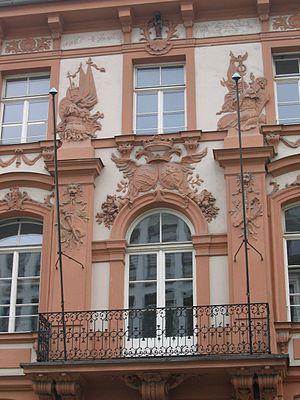
Le Palais Gise est un palais de ville de style rococo tardif situé à Munich. Il a probablement été construit vers 1760/1765 selon les plans de l'architecte de la cour de Munich, Karl Albert von Lespilliez, et est un monument classé.